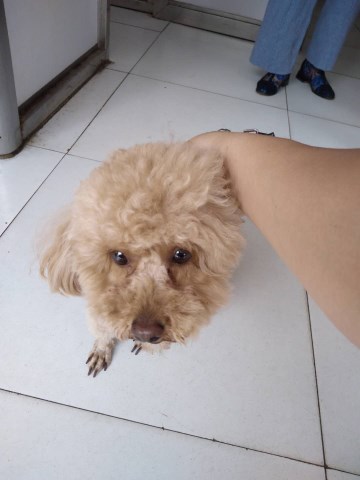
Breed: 7449-n000128-teddy